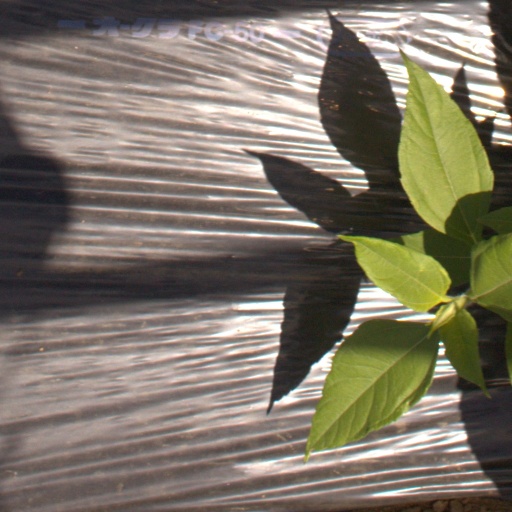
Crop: Jerusalem artichoke